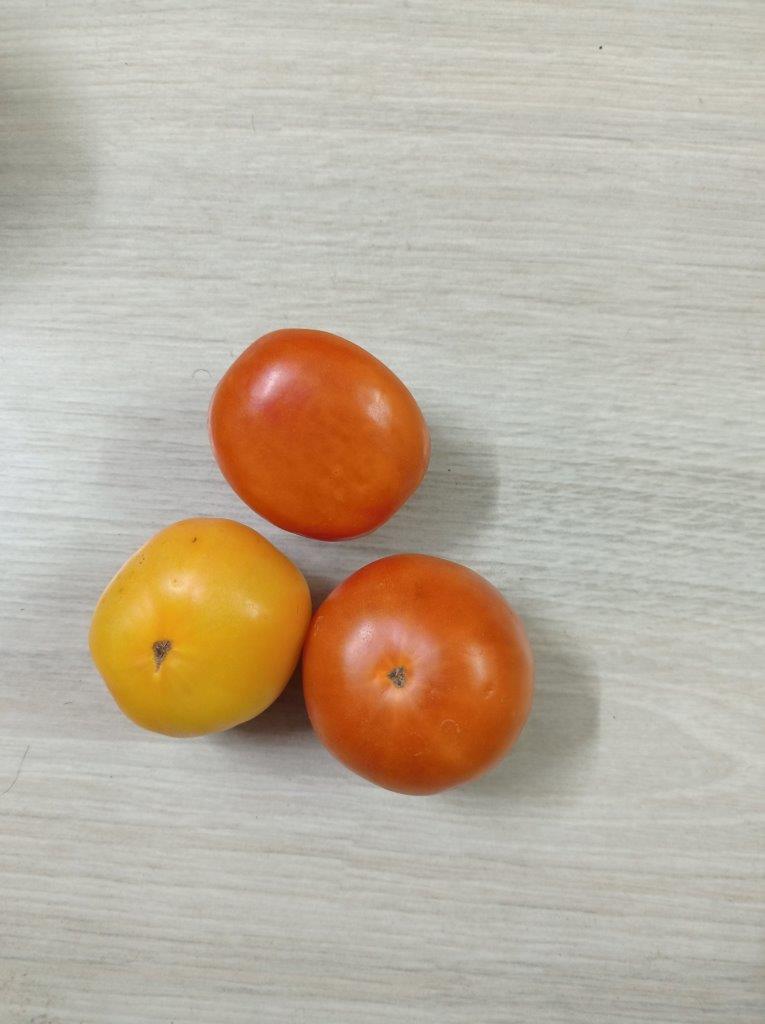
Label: Fresh